Kiteboarding

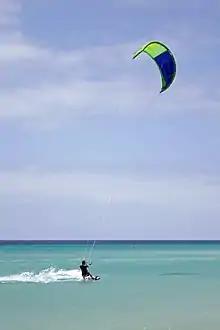
A kiteboarder being pulled across the water by a power kite

Kiteboarding or kitesurfing is a sport that involves using wind power with a large power kite to pull a rider across a water, land, snow, sand, or other surface. It combines the aspects of paragliding, surfing, windsurfing, skateboarding, snowboarding, and wakeboarding. Kiteboarding is among the less expensive and more convenient sailing sports.